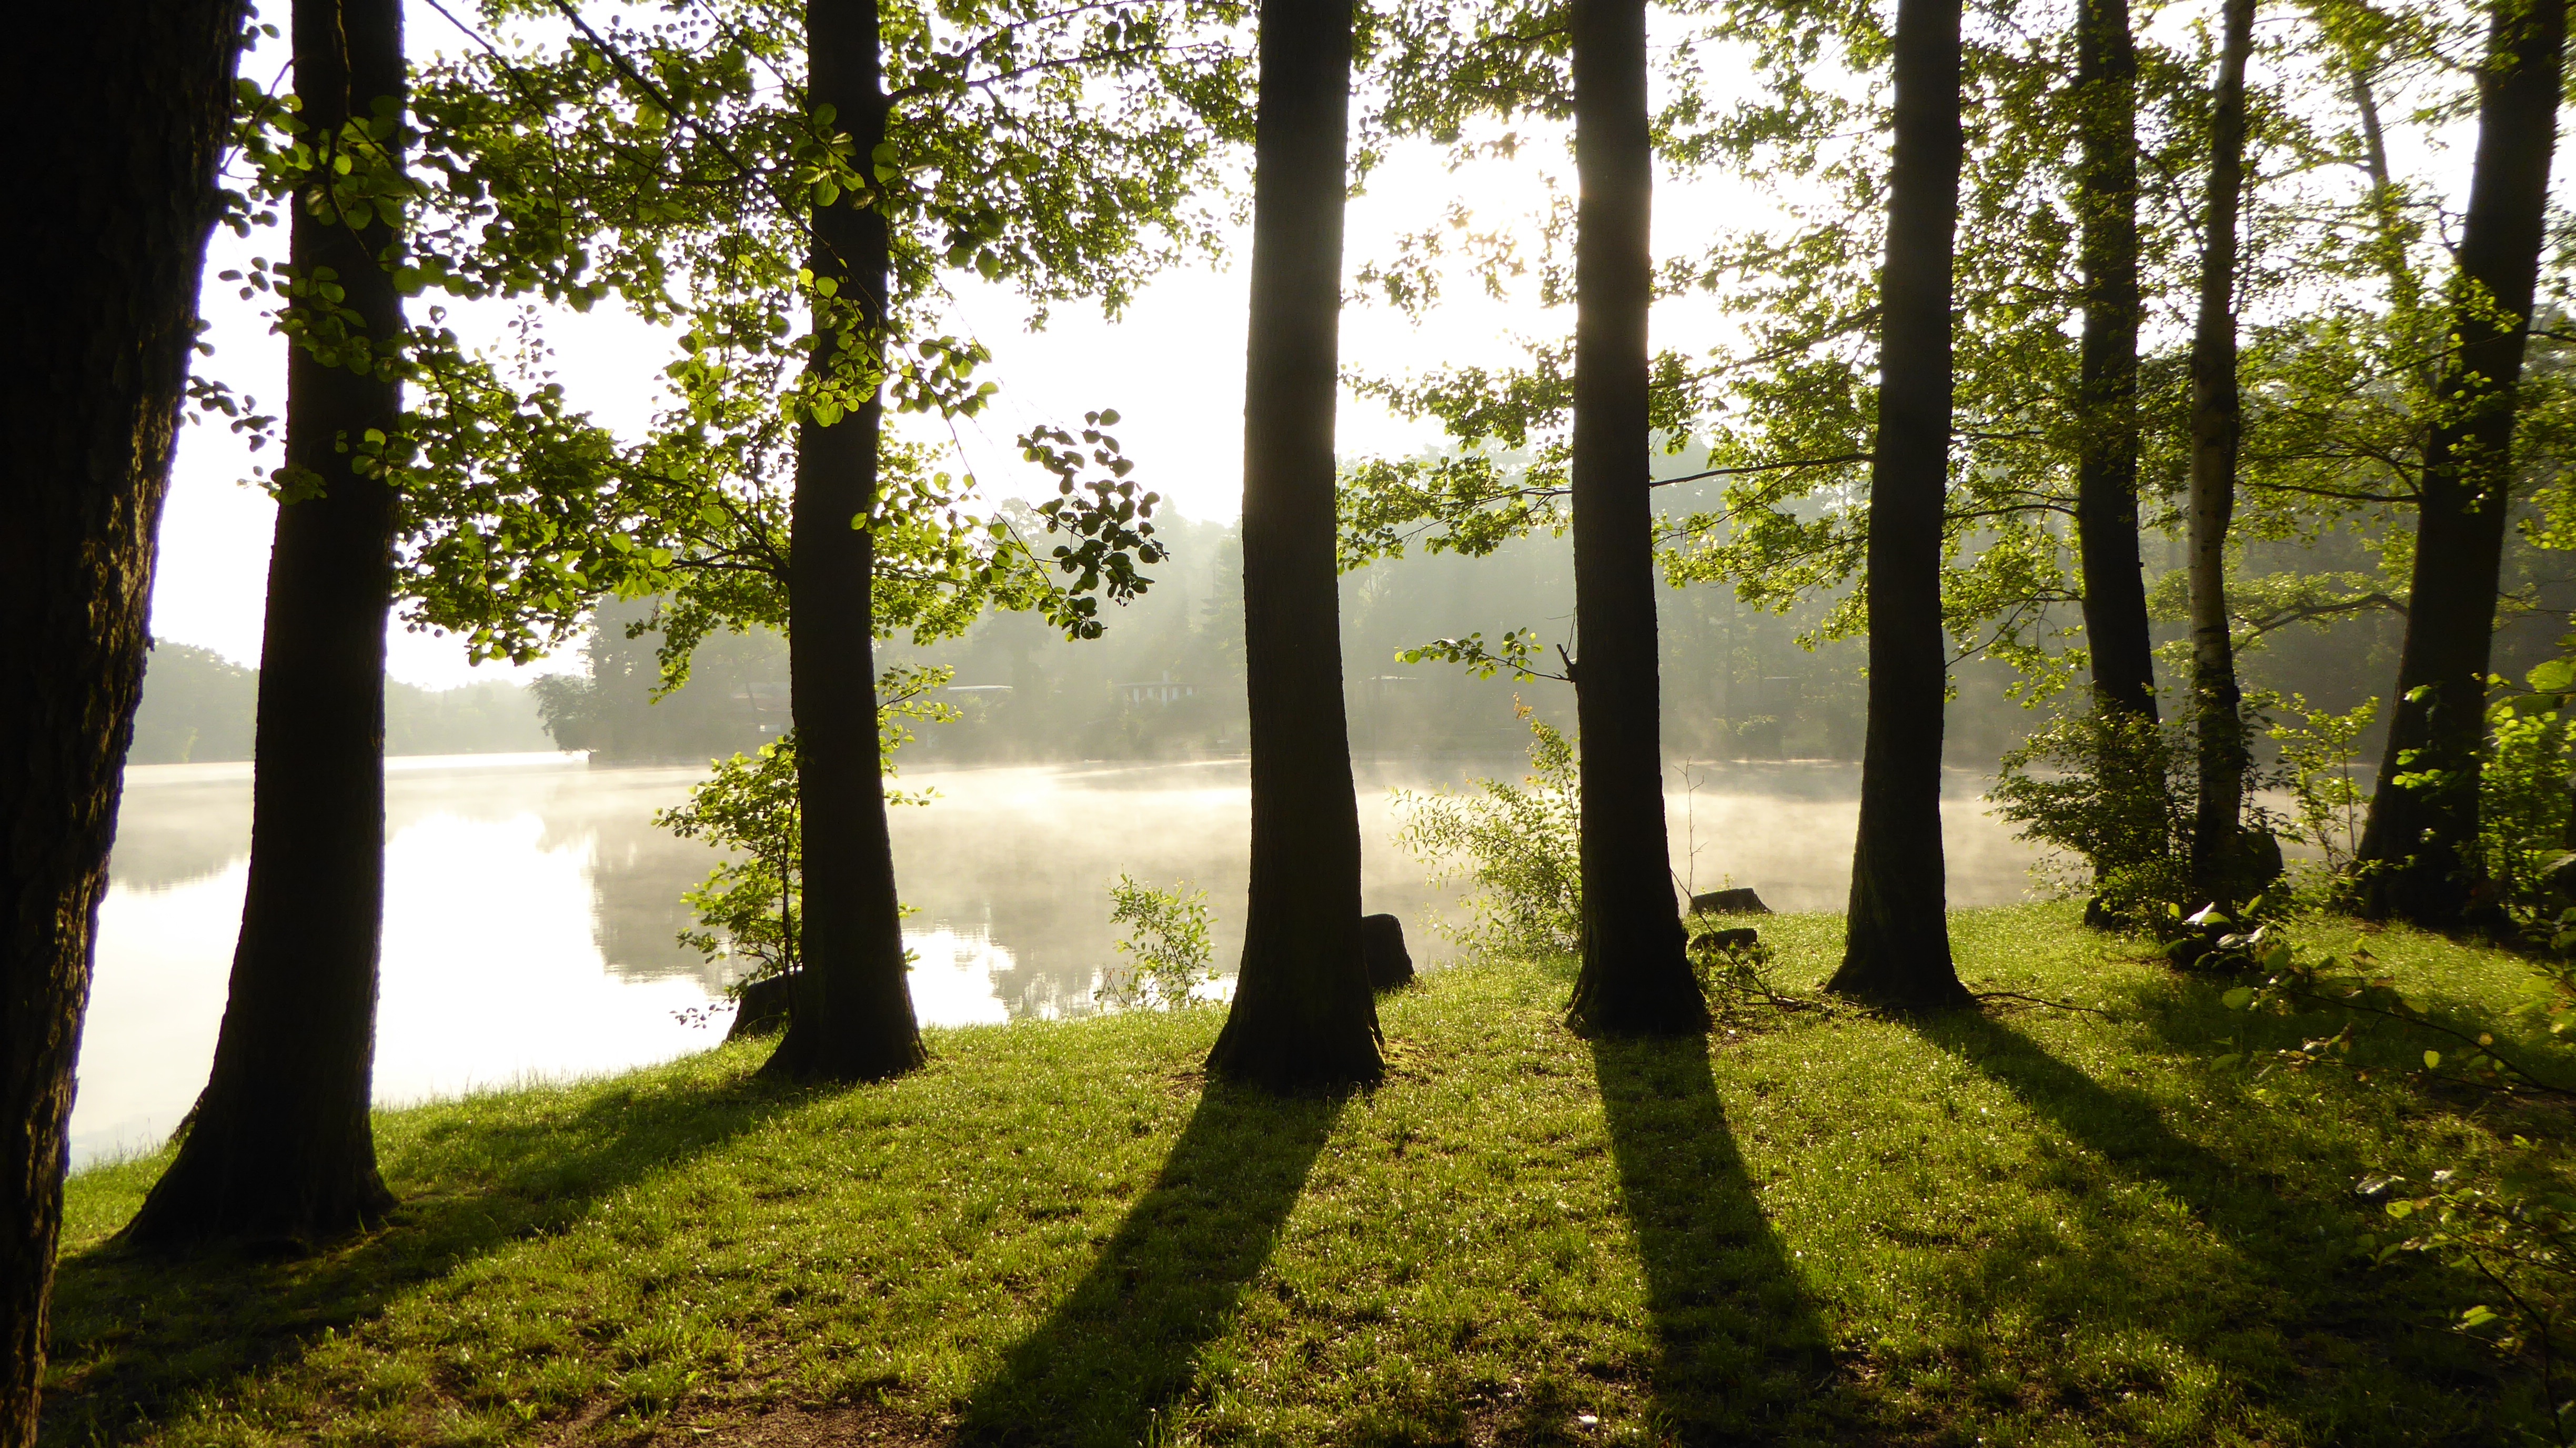
tree, nature, forest, grass, branch, light, sun, fog, meadow, sunlight, morning, leaf, lake, green, autumn, shadow, trees, leaves, woodland, silhouettes, habitat, mood, ecosystem, sunbeam, back light, morning mist, incidence of light, shadow play, natural environment, woody plant